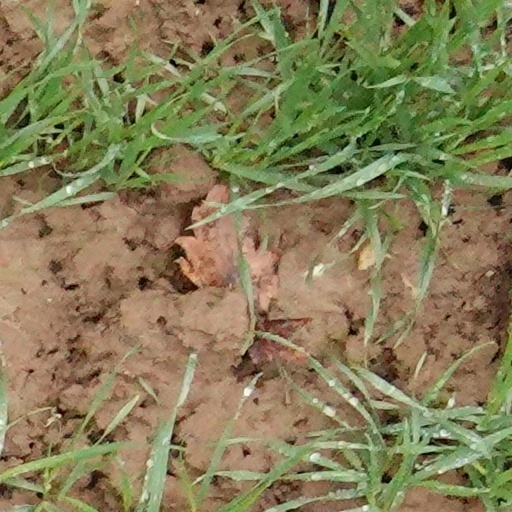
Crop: wheat